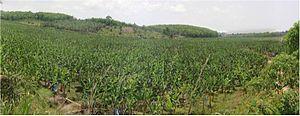
L'agriculture en Côte d'Ivoire concerne les cultures industrielles et d’exportation ainsi que des cultures vivrières. La Côte d'Ivoire est un pays qui dès son accession à l'indépendance a très tôt fondé l'économie de son pays sur l'agriculture. En effet elle se positionne comme le leader mondial du cacao, de la noix de cajou, de l'hévéa. Ce pays dont l'économie est basée à 50 % sur l'agriculture est doté d'un annuaire agricole dénommé les pages vertes afin de connecter les acteurs du secteur.